Ahmed Zewail

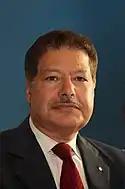
Zewail in 2010

Zewail was nominated and participated in President Barack Obama's Presidential Council of Advisors on Science and Technology (PCAST), an advisory group of the nation's leading scientists and engineers to advise the President and Vice President and formulate policy in the areas of science, technology, and innovation.